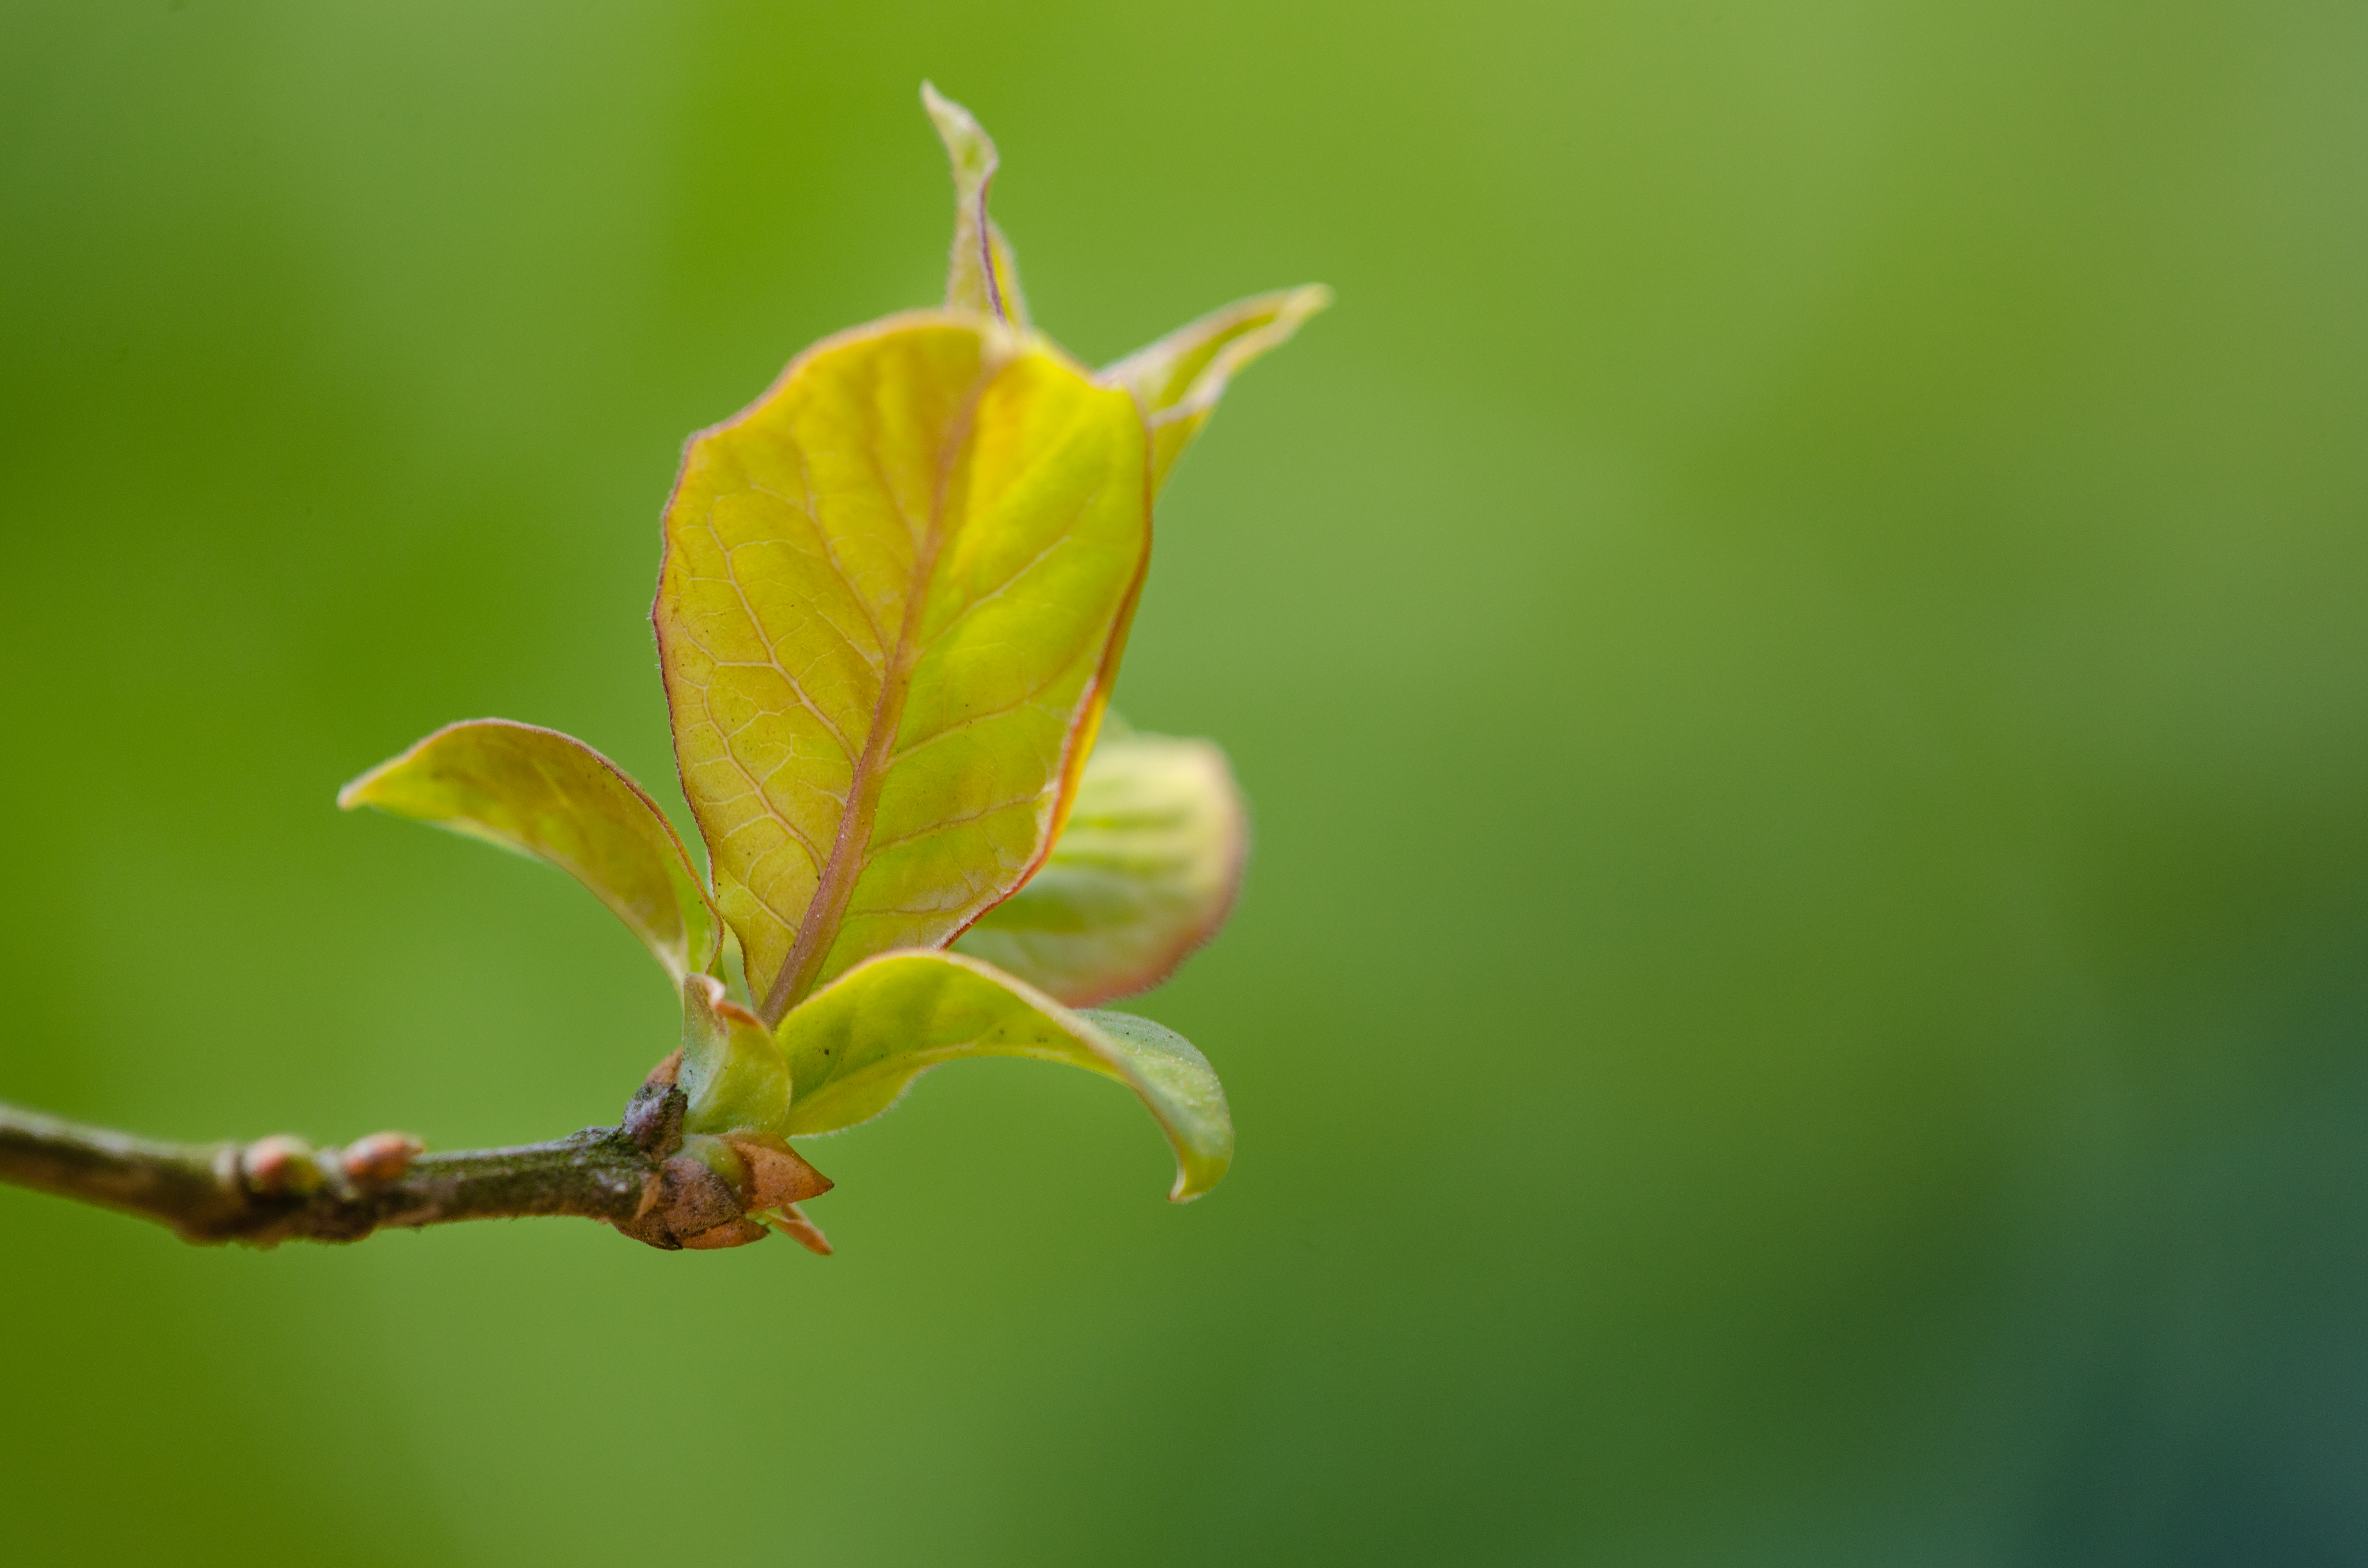
tree, nature, branch, blossom, plant, photography, sunlight, leaf, flower, petal, green, produce, botany, yellow, flora, wildflower, close up, shrub, bud, macro photography, flowering plant, plant stem, woody plant, land plant